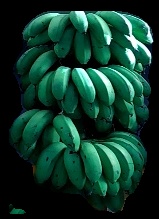
Variety: rasbale
Grade: grade2